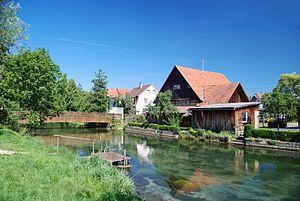
La Brenz est une rivière d'Allemagne coulant en Bavière et au Bade-Wurtemberg. C'est un affluent en rive gauche du Danube.
Herbrechtingen est une ville allemande du district de Stuttgart, dans le Bade-Wurtemberg, sur la rivière Brenz. Elle se trouve à 7 km au sud de Heidenheim et à 28 km au nord-est d'Ulm.